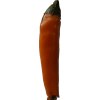
Label: pepper